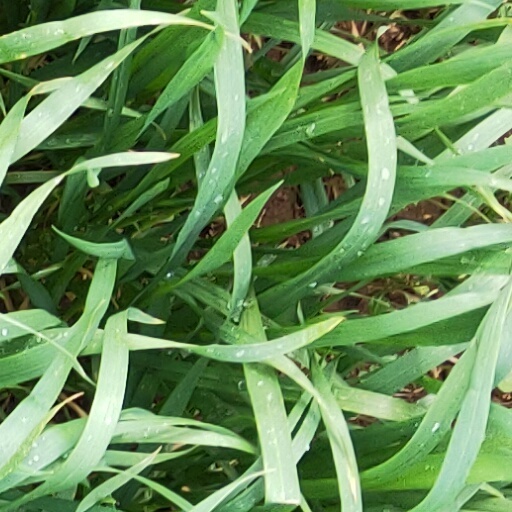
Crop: wheat